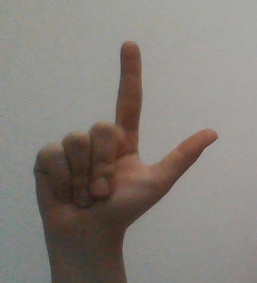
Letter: laam